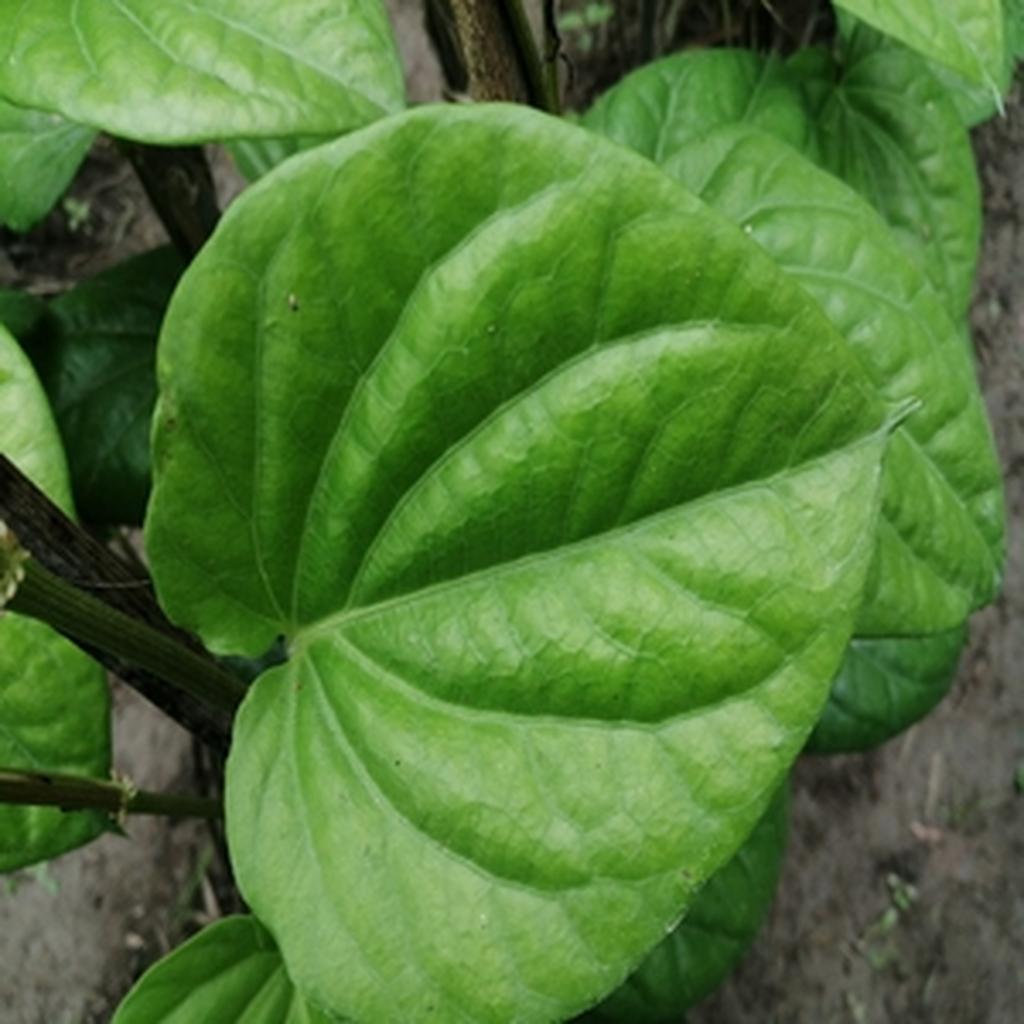
Label: Healthy_Leaf